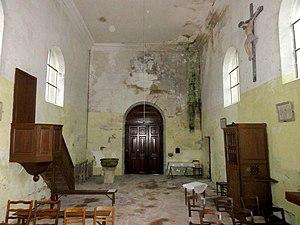
Intérieur de l'église - voir titre.
L'église Notre-Dame-de-la-Nativité est une église catholique paroissiale située à Lassy, en France. C'est une petite église à vaisseau unique, qui conserve encore son chœur gothique de l'époque de la fondation de la paroisse, au XIIIᵉ siècle. Cette partie est construite avec le même soin que les plus grandes églises de l'époque. L'abside a été retouchée vers le milieu du XVIᵉ siècle, sans modifier sa structure ni porter atteinte à son esthétique. Le clocher latéral, trapu et rustique, abrite une cloche de 1733, et date sans doute de cette même époque. C'est au XVIIIᵉ siècle également que la nef a été reconstruite et muni d'un sobre portail de style classique. Les mutilations que le chœur a subies lors de réparations maladroites, et l'absence de tout décor sculpté à l'extérieur n'ont pas justifié une protection au titre des monuments historiques de l'église à ce jour. La cloche et les fonts baptismaux de 1556 sont toutefois classés. L'église Notre-Dame est affiliée à la paroisse de Luzarches, et les messes dominicales y sont célébrées environ toutes les six semaines d'octobre à juin, le dimanche à 9 h 30.